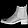
Label: Ankle boot